The King and I

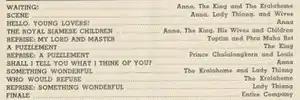
Part of the Act I song list from the New Haven tryout

This song, "Waiting", was a trio for Anna, the King, and the Kralahome (the King's prime minister). "Who Would Refuse?", the Kralahome's only solo, was also dropped. Left without a note to sing, Mervyn Vye abandoned the show and was replaced by John Juliano. "Now You Leave", a song for Lady Thiang (played by Dorothy Sarnoff in the original production), was also cut. After the cuts, Rodgers and Hammerstein felt that the first act was lacking something. Lawrence suggested that they write a song for Anna and the children. Mary Martin reminded them of a song that had been cut from "South Pacific", "Suddenly Lucky". Hammerstein wrote a new lyric for the melody, and the resulting song became "Getting to Know You". "Western People Funny" and "I Have Dreamed" were also added in Boston.